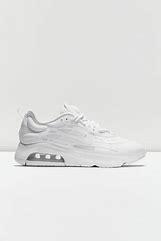
Brand: Nike
Model: Air Max Exosense